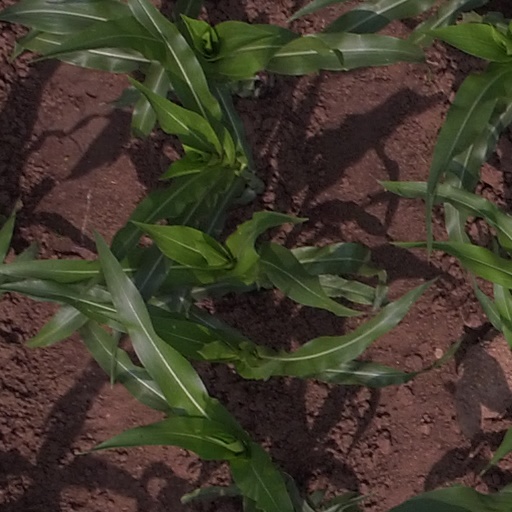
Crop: maize; corn